Washington Heights, Manhattan

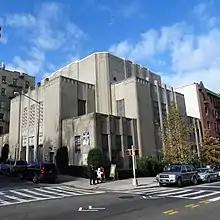
The Hebrew Tabernacle of Washington Heights is a Reform congregation whose former location on 161st Street became a Jehovah's Witnesses Kingdom Hall, while the current landmarked building was previously the Fourth Church of Christ, Scientist until its closure in 1973.

Named for the Revolutionary War's Fort George, the lesser-recognized Fort George sub-neighborhood runs east of Broadway from 181st Street to Dyckman Street. Educational institutions include Yeshiva College, located east of Amsterdam Avenue near Highbridge Park, and George Washington High School, on the nearby site of the original Fort George. Fort George also holds one of Manhattan's rare semi-private streets, Washington Terrace, which runs south from West 186th Street for a half-block between Audubon and Amsterdam avenues.